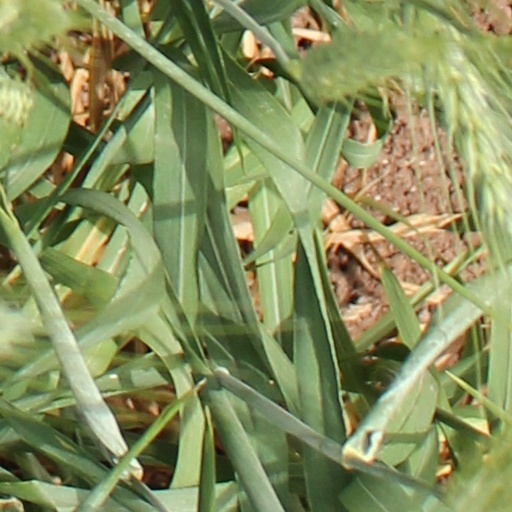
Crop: wheat